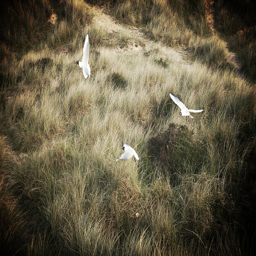
some white birds flying over very long grass
A photo of three birds in flight over a grassy field.
Three white birds flying around a grassy spot.
A flock of birds flying over a lush green hillside.
Three birds flying low above an open field.